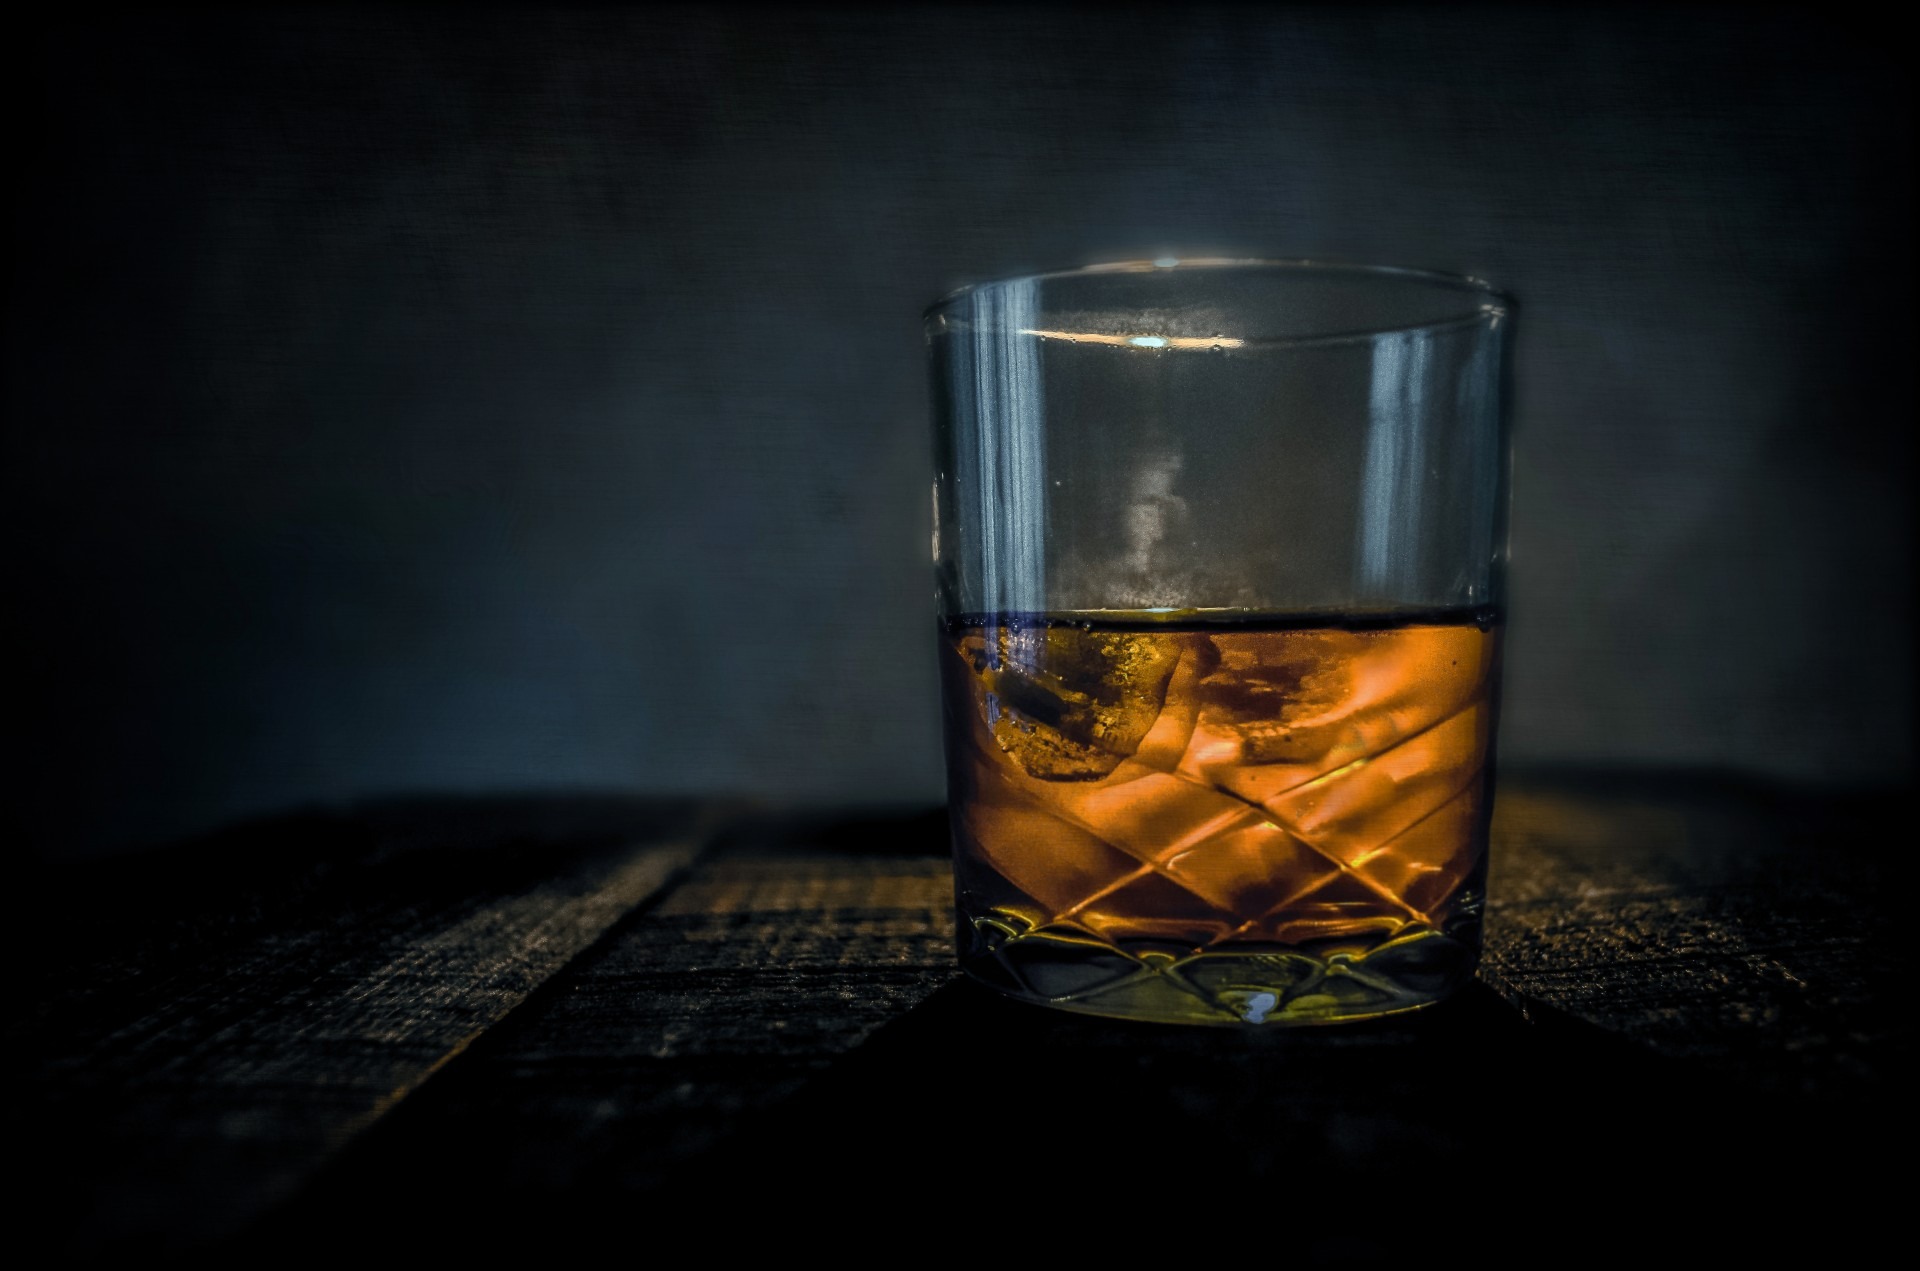
man, table, light, wood, glass, old, bar, ice, golden, space, glow, beverage, drink, darkness, yellow, candle, lighting, alcohol, liquor, surface, scotch, whiskey, blank, wooden, shot, whisky, spirit, liqueur, top, refreshing, bourbon, nightclub, copy, malt, still life photography, distilled beverage, counter top